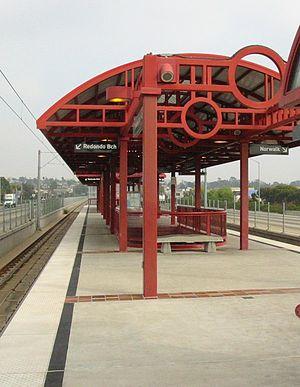
Crenshaw est une station du métro de Los Angeles desservie par les rames de la ligne C et située dans la ville de Hawthorne en Californie.